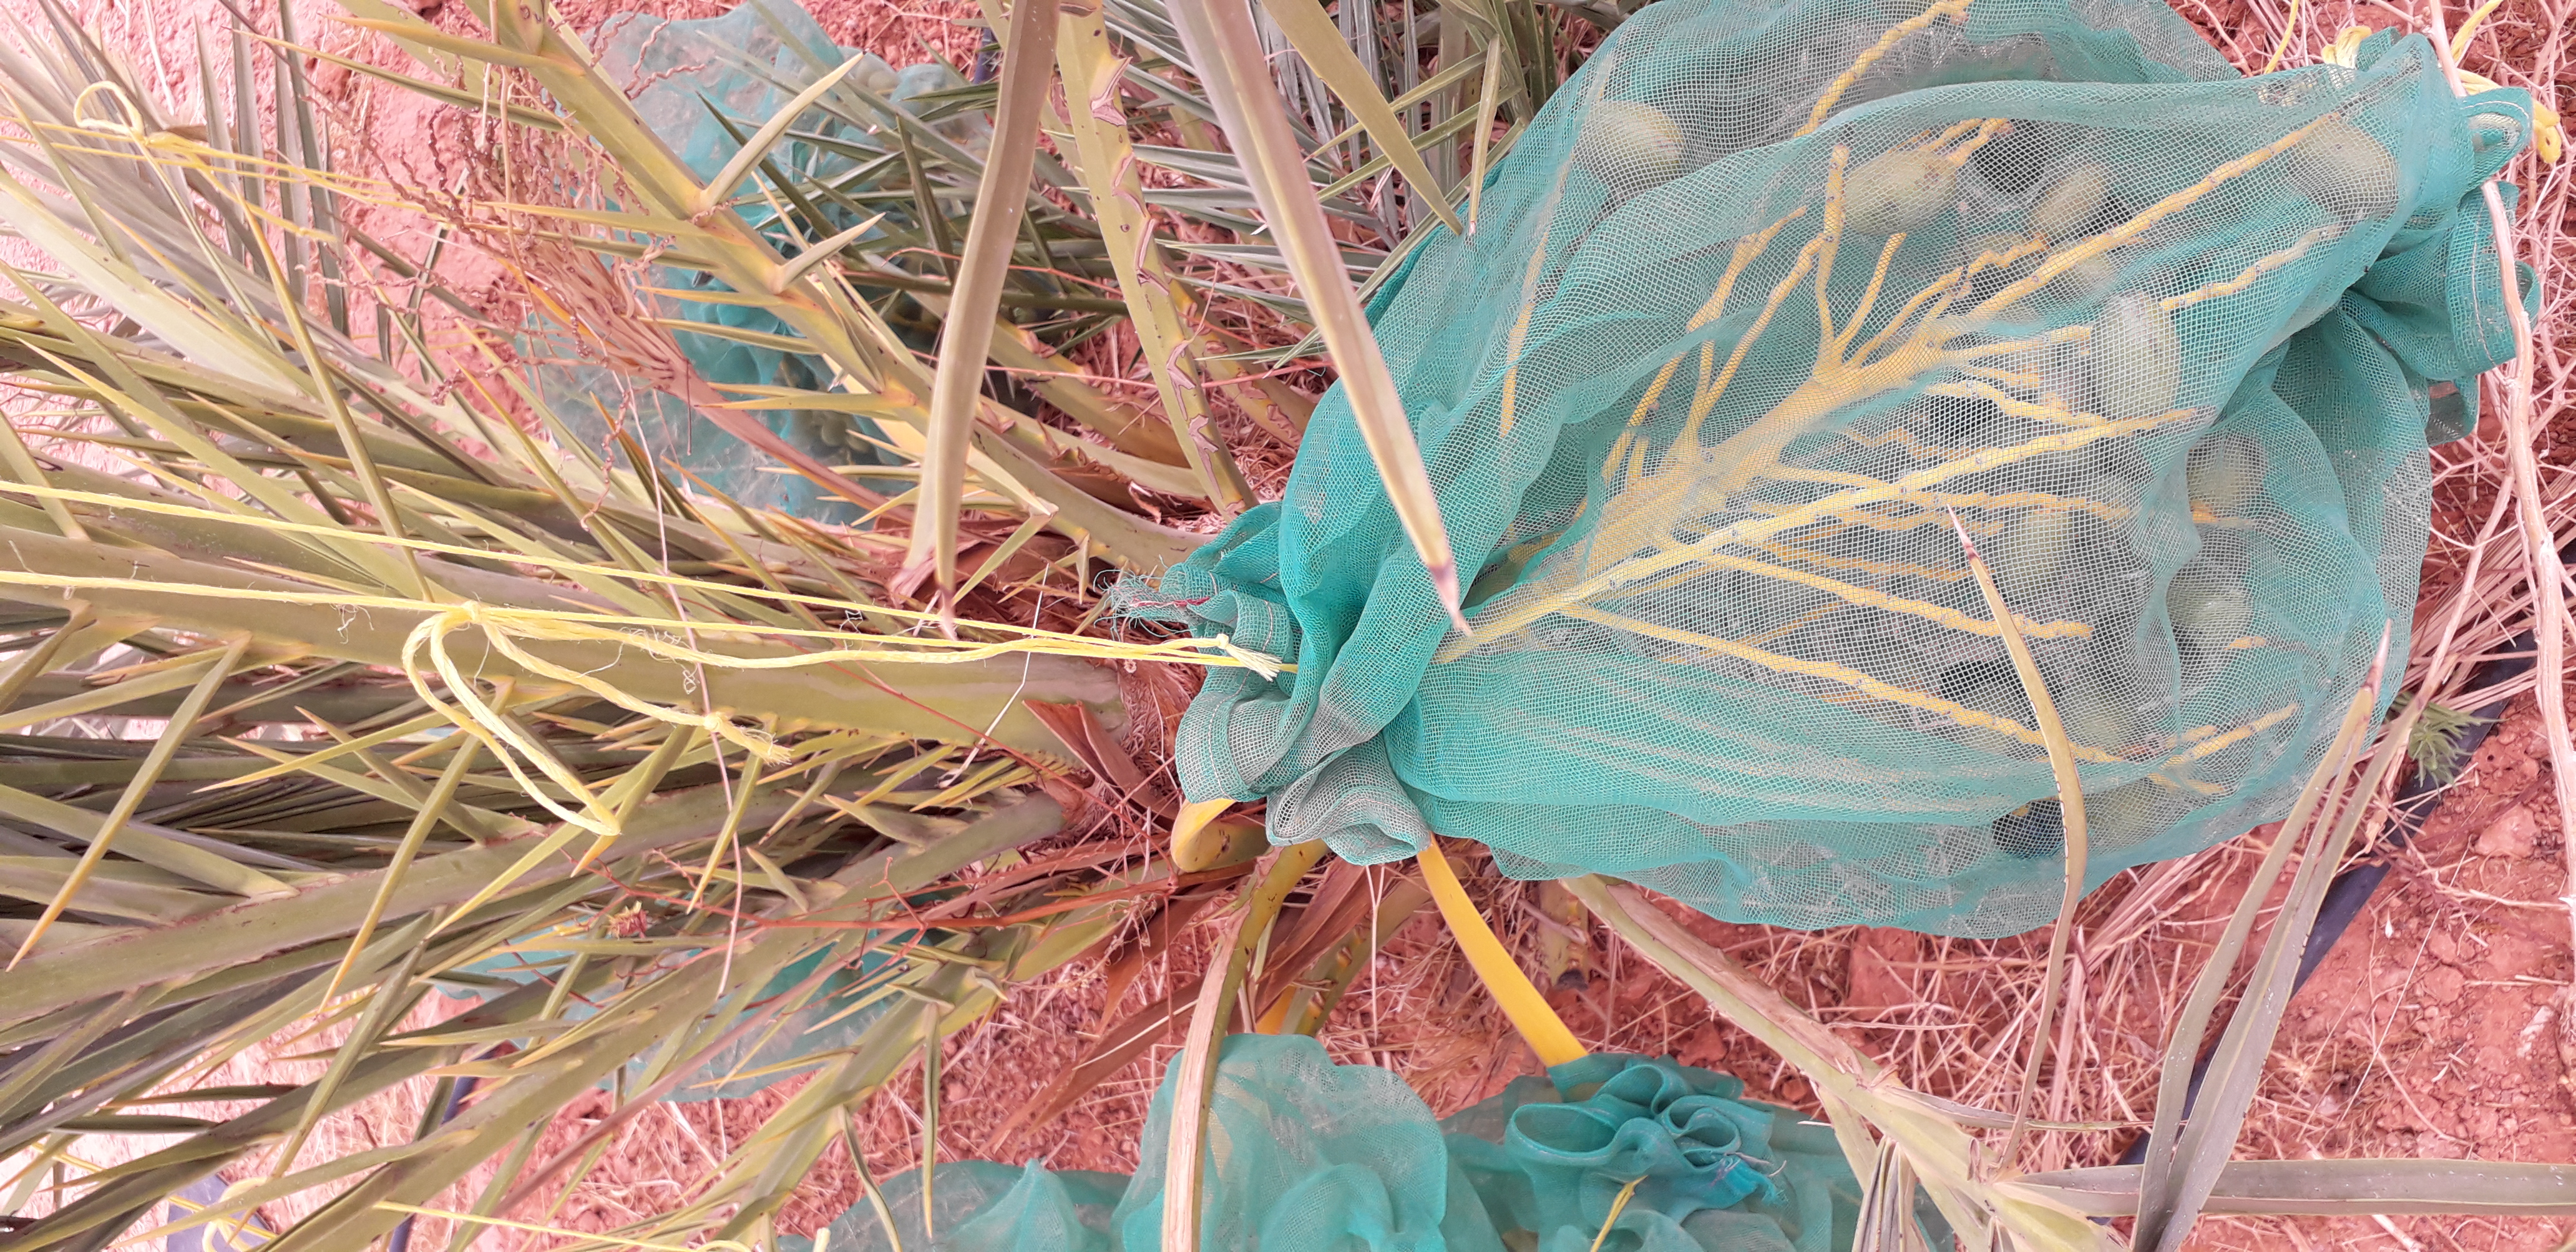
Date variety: kholt